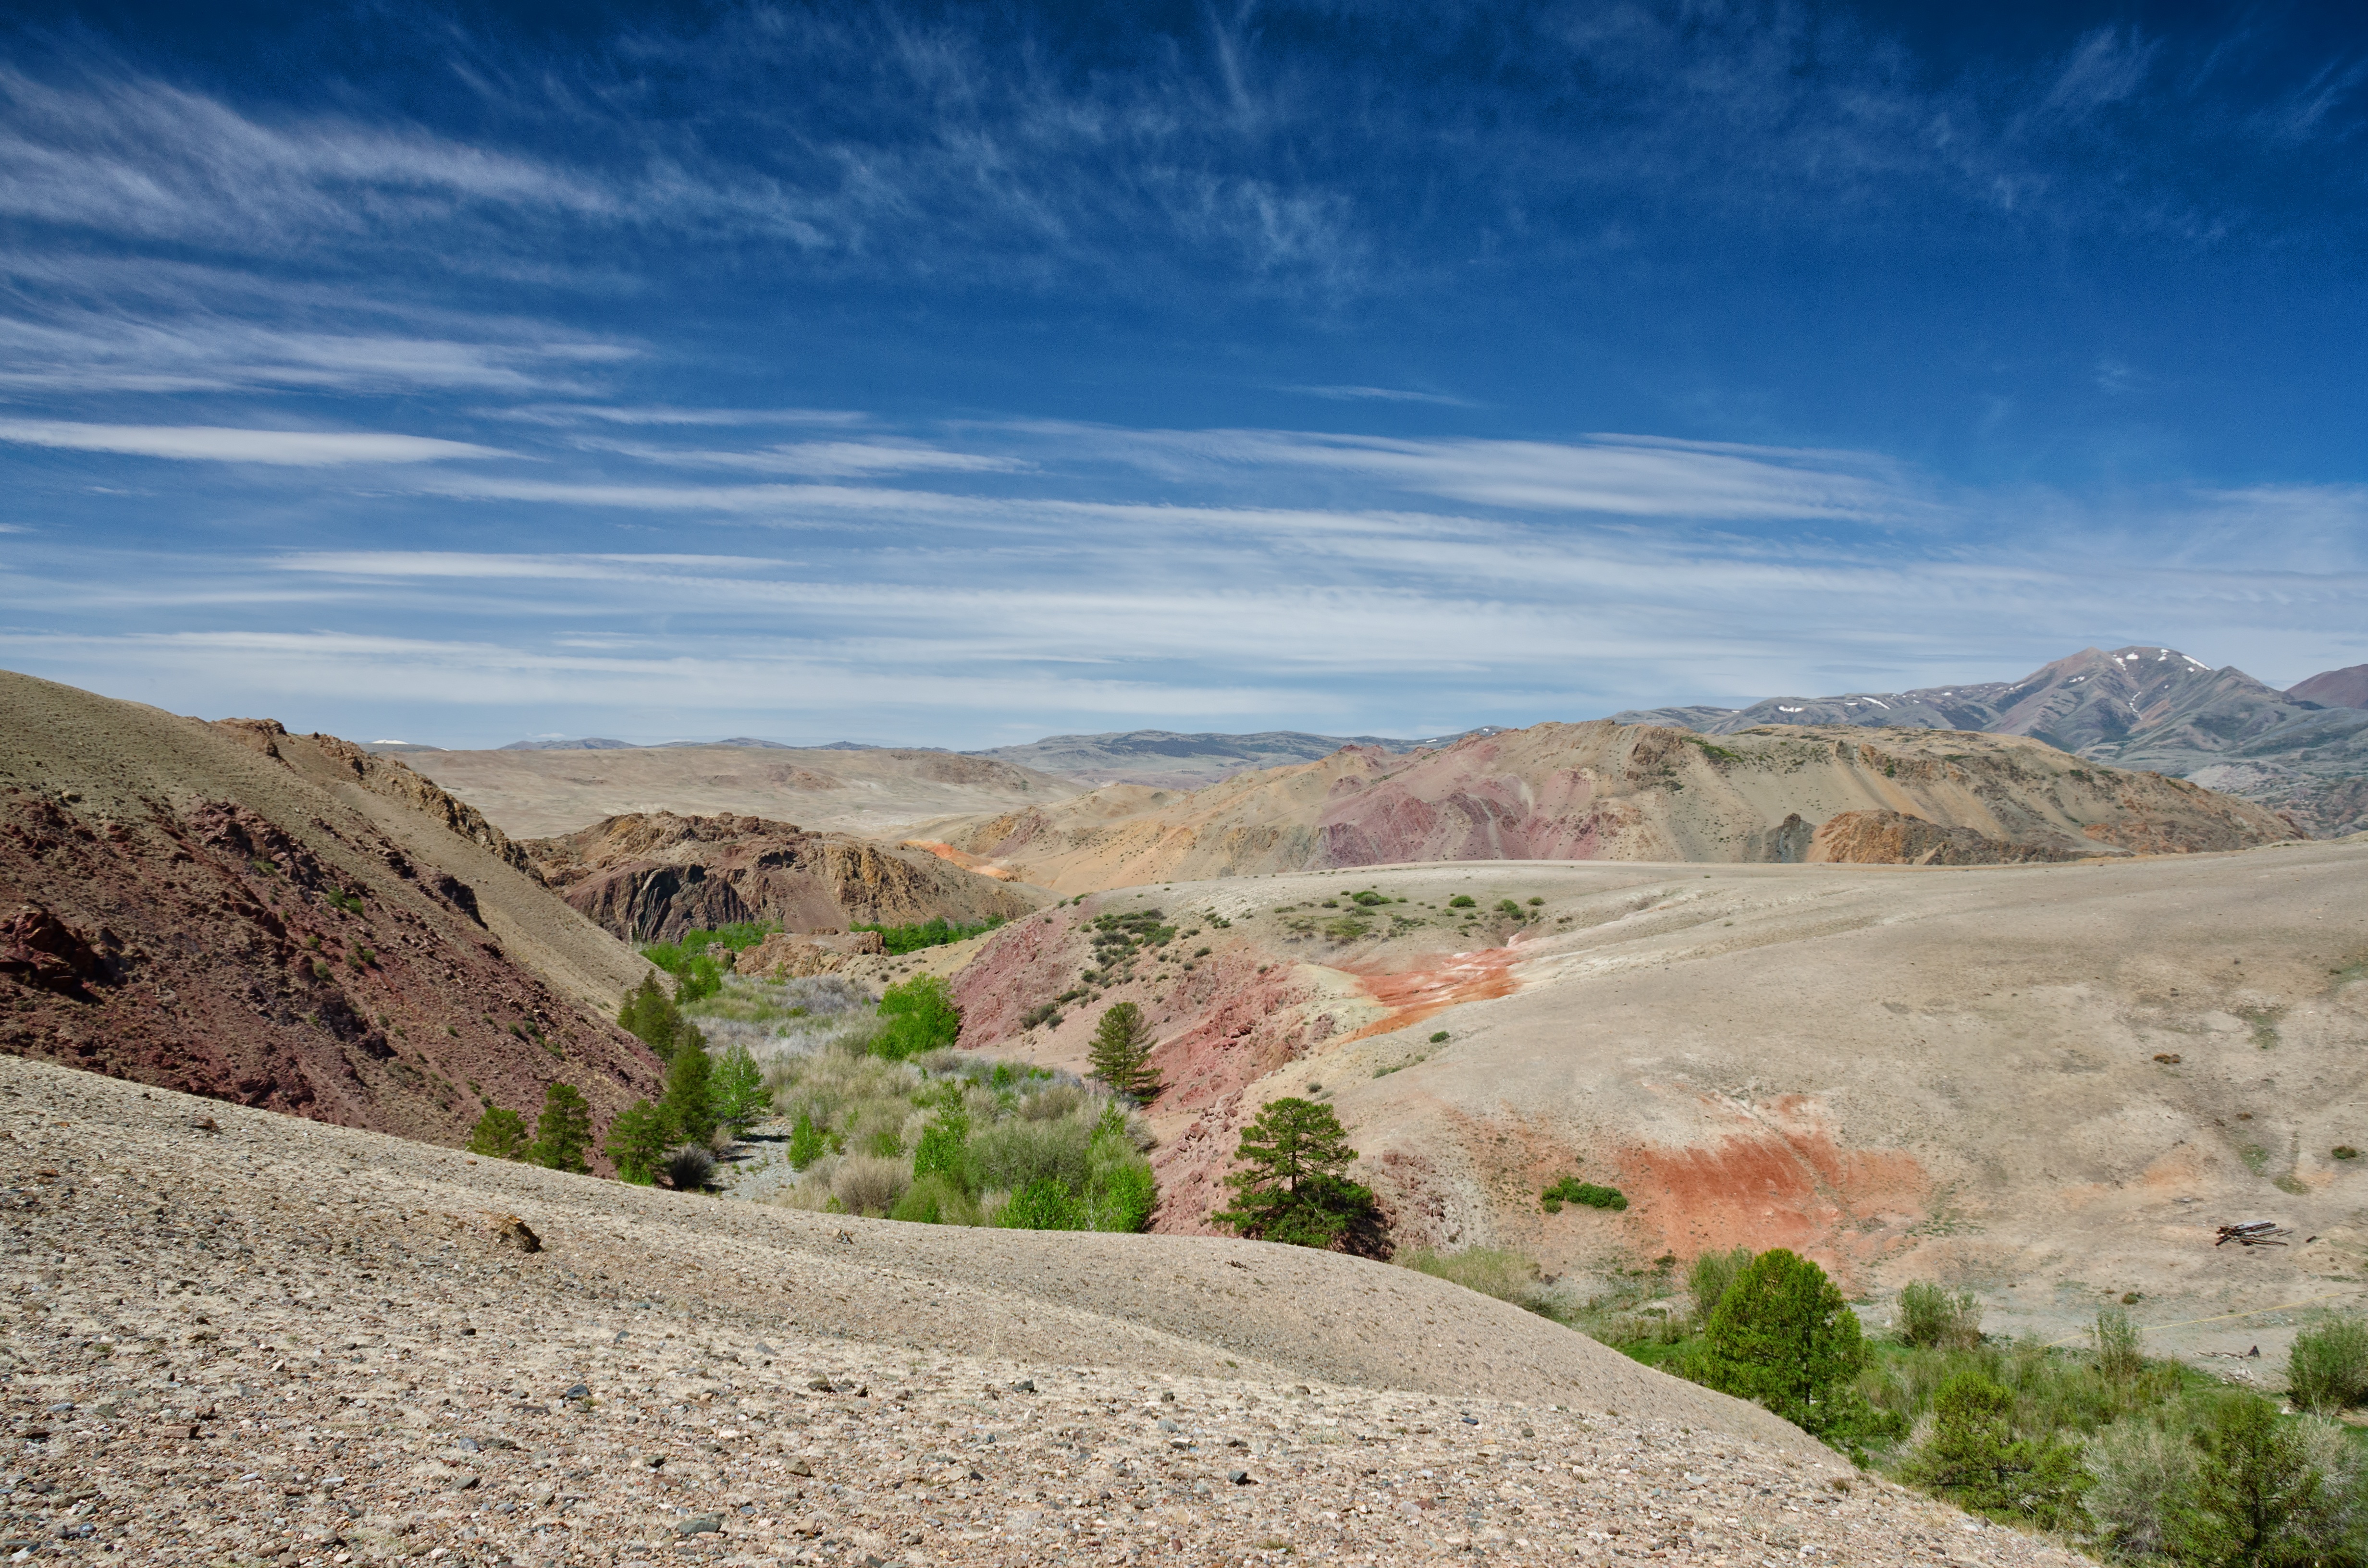
landscape, nature, rock, wilderness, mountain, hill, desert, valley, mountain range, canyon, rocks, geology, mountains, badlands, plateau, wadi, mountain altai, landform, lone peak, natural environment, geographical feature, mountainous landforms